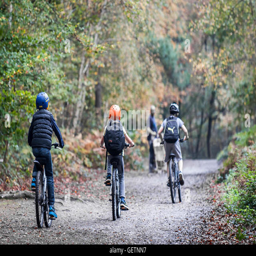
boys cycling through a woodland